Cursed (2005 film)

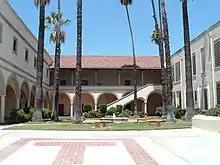
Torrance High School’s senior patio

With a budget of $35 million, "Cursed" commenced shooting on March 17, 2003, in Los Angeles, on a scheduled 15-weeks shoot.